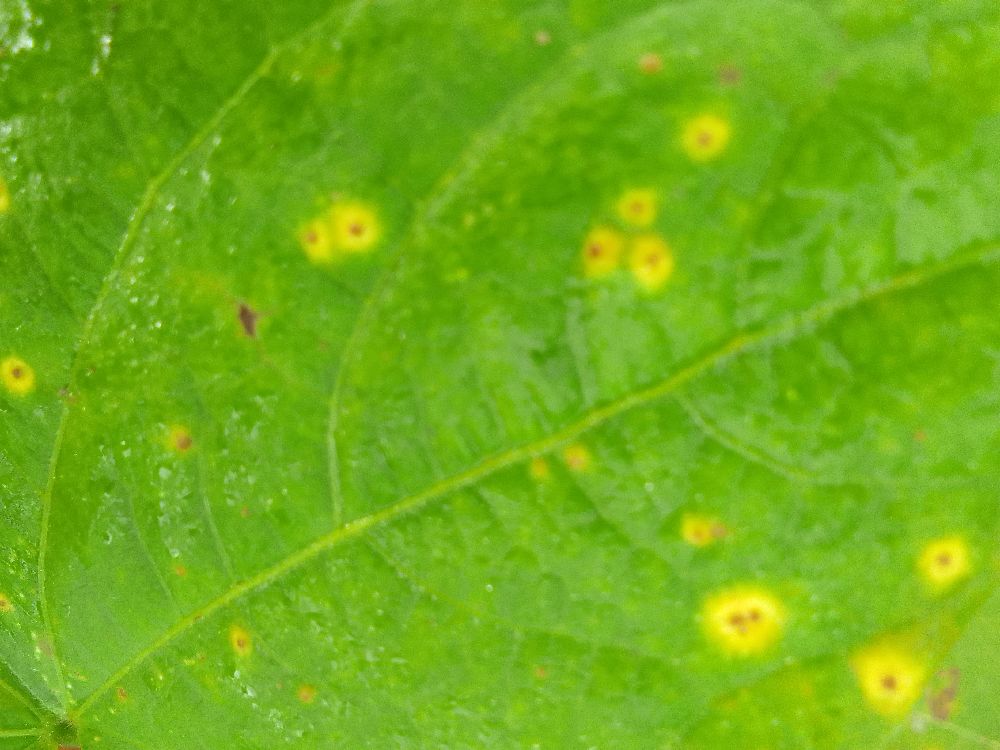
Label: rust